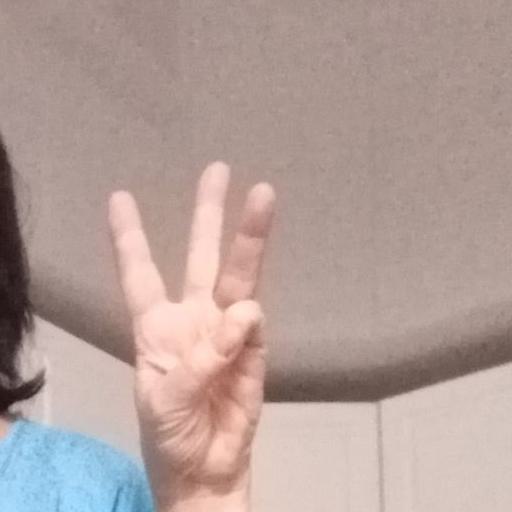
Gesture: three